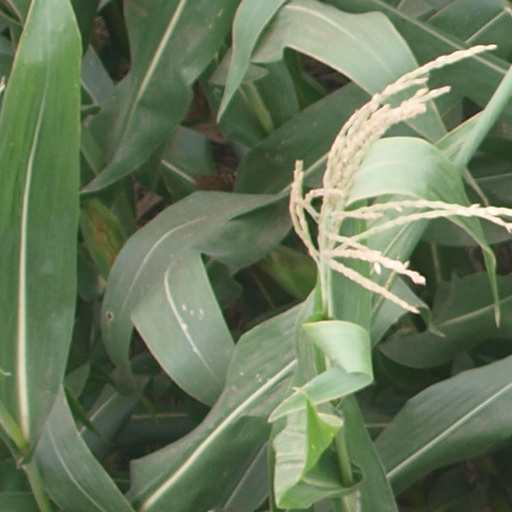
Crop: maize; corn